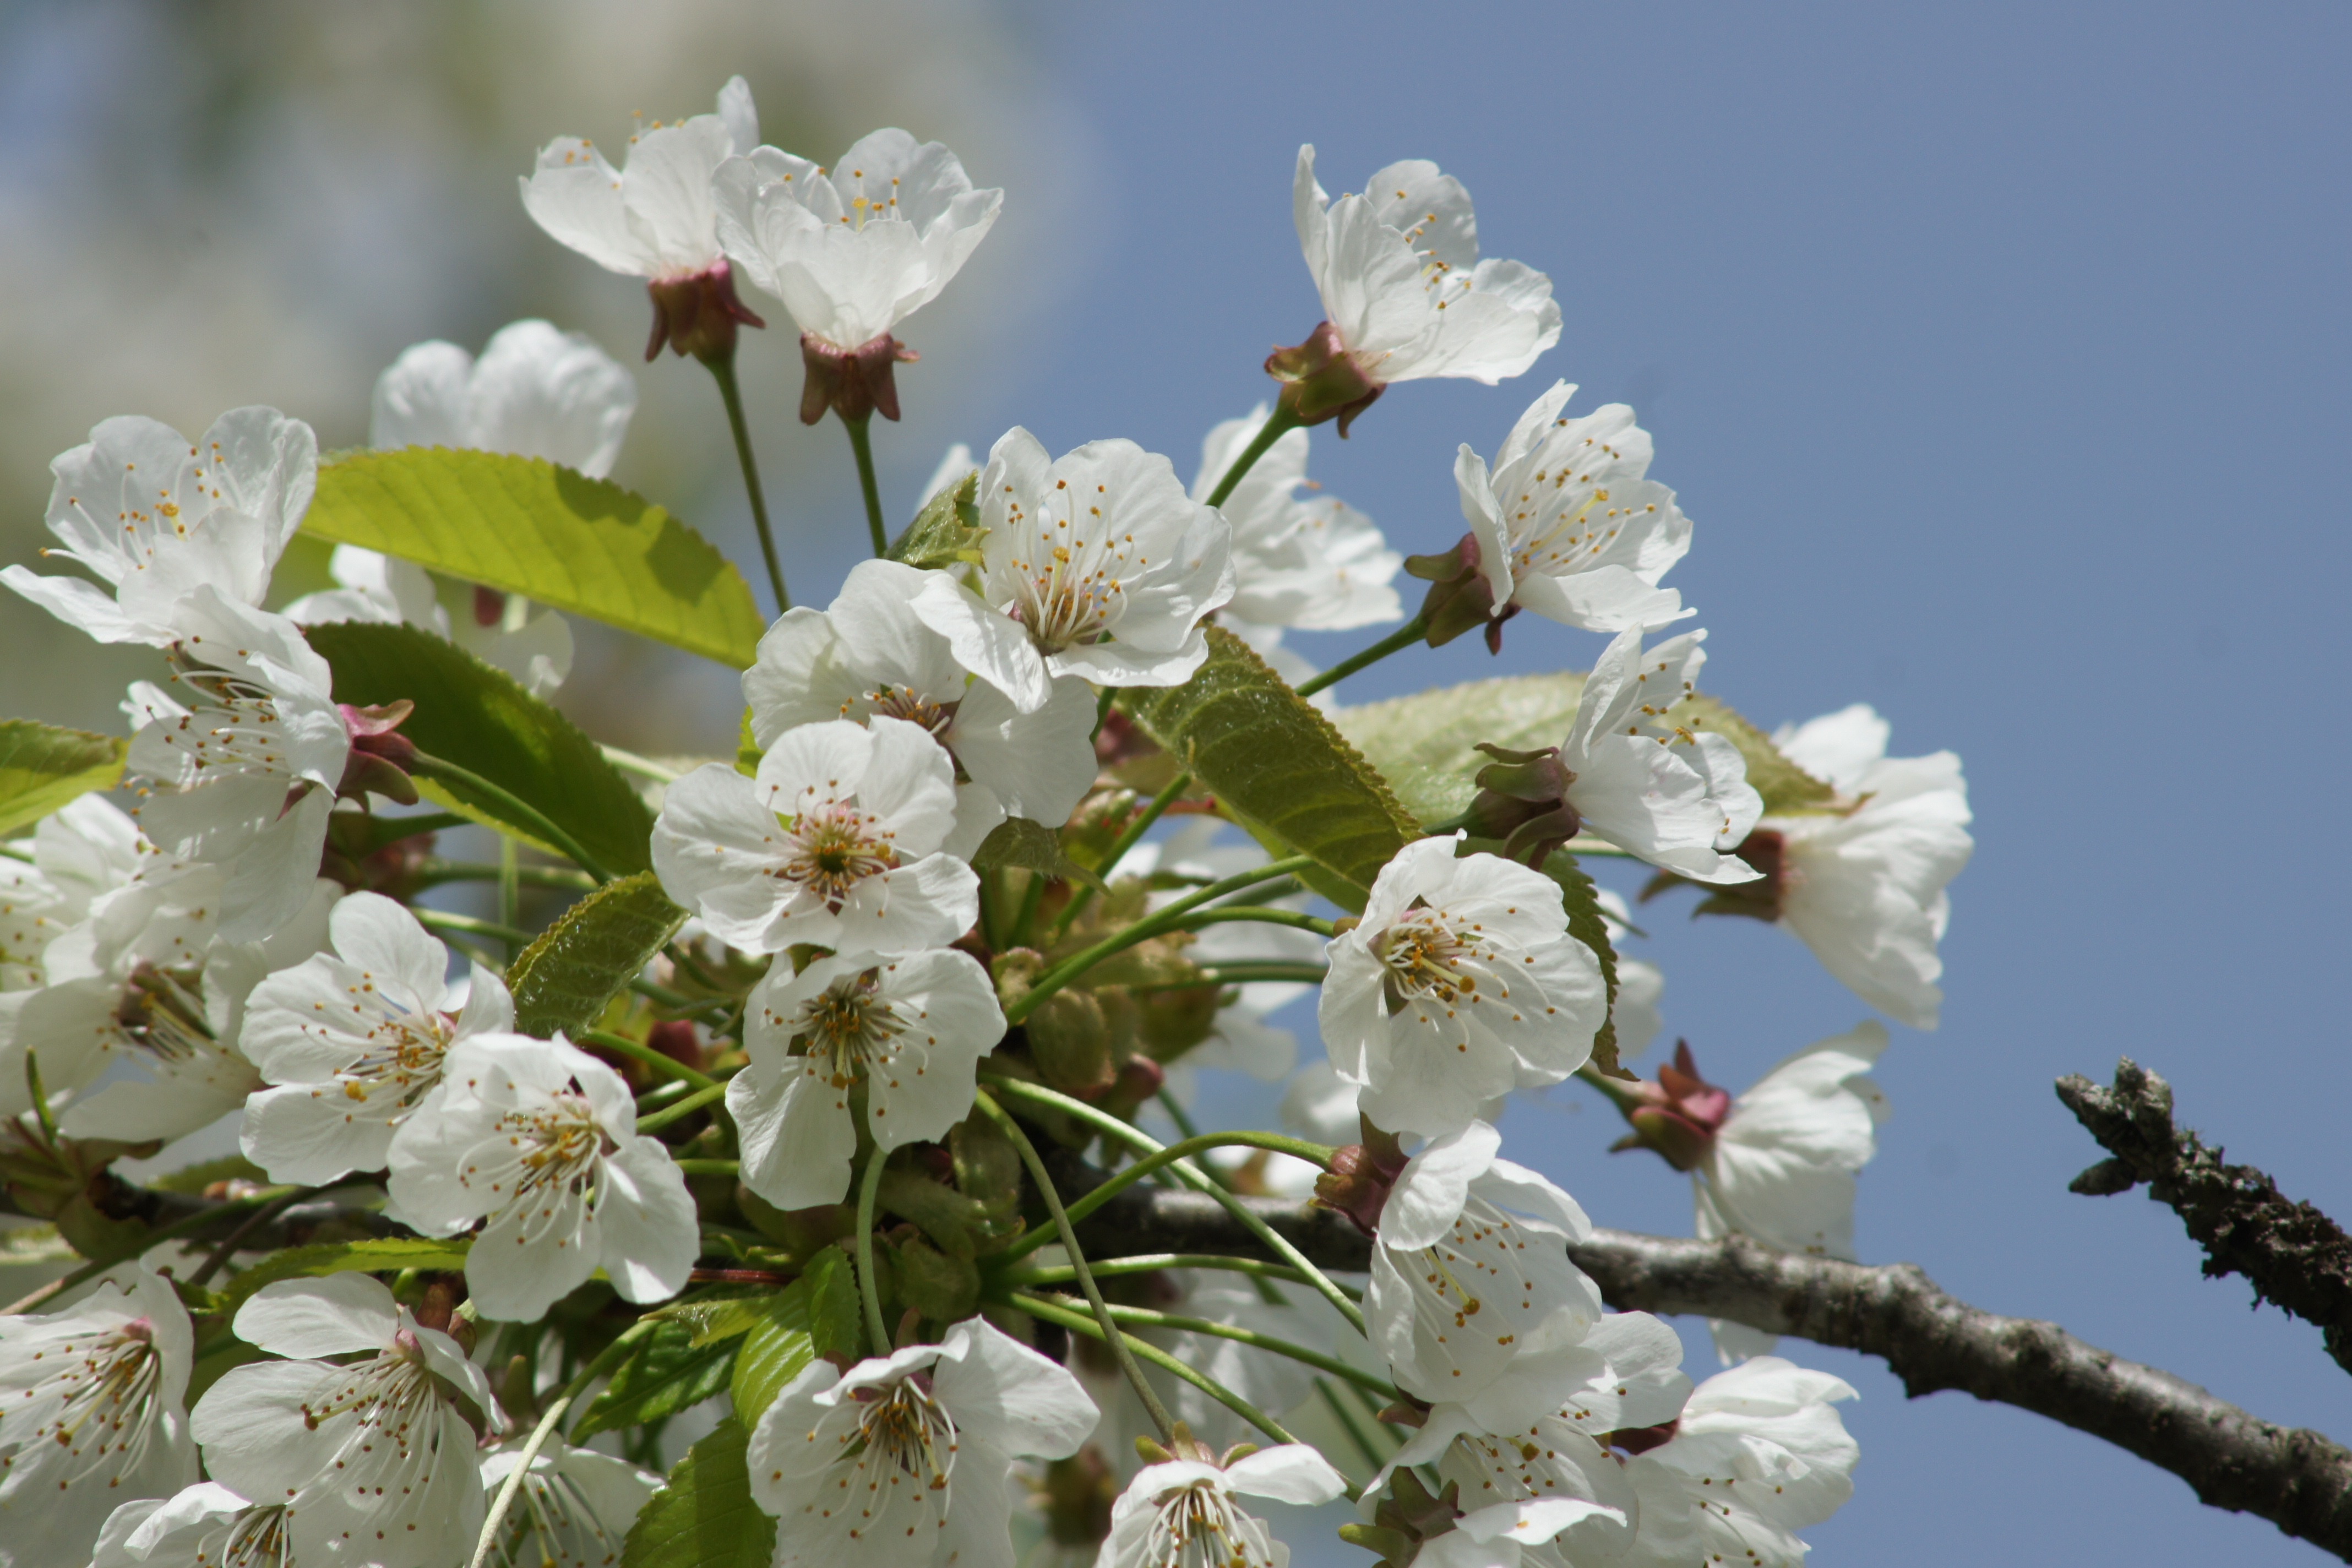
branch, blossom, plant, fruit, flower, petal, food, spring, produce, cherry blossom, white blossom, flowering plant, rose family, land plant